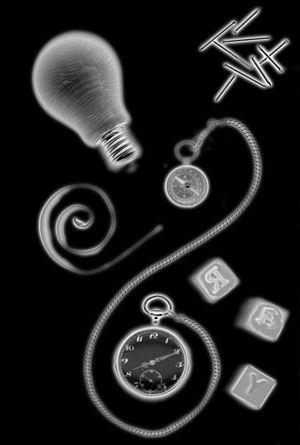
Photogramme dans le style d'une Rayographie